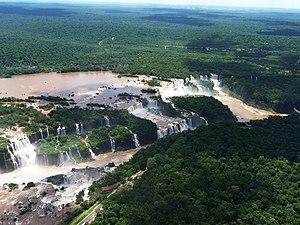
Chutes d'Iguazú, dans la Province de Misiones (Argentine). Português: Cataratas do Iguaçu, em Província de Misiones (Argentina).
Le parc national d'Iguazú est un parc national d'Argentine, et s'étend sur plus de 67 620 hectares. Il se trouve à l'extrémité nord-est du pays, au nord de la province de Misiones.